English Embankment

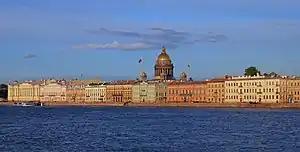
Angliyskaya Embankment, with the dome of St. Isaac's in the background

The English Embankment ("Angliyskaya Naberezhnaya") or English Quay is a street along the left bank of the Bolshaya Neva River in Central Saint Petersburg. It has been historically one of the most fashionable streets in Saint Petersburg, and in the 19th century was called by the French term, "Promenade des Anglais". It was from the English Embankment that at 2 am on October 25, 1917, the gunshot from the "Aurora" sent the signal to storm the Winter Palace during the Russian Revolution.